Sky position (RA, Dec in degrees): 149.247, 0.2338
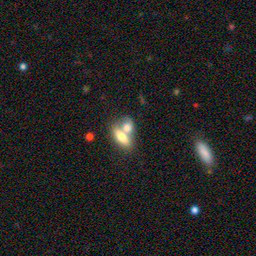
Galaxy morphology: Merging Galaxies